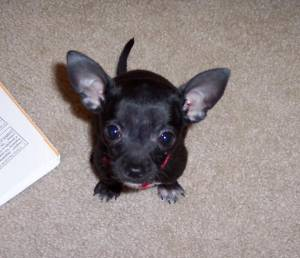
Breed: chihuahua